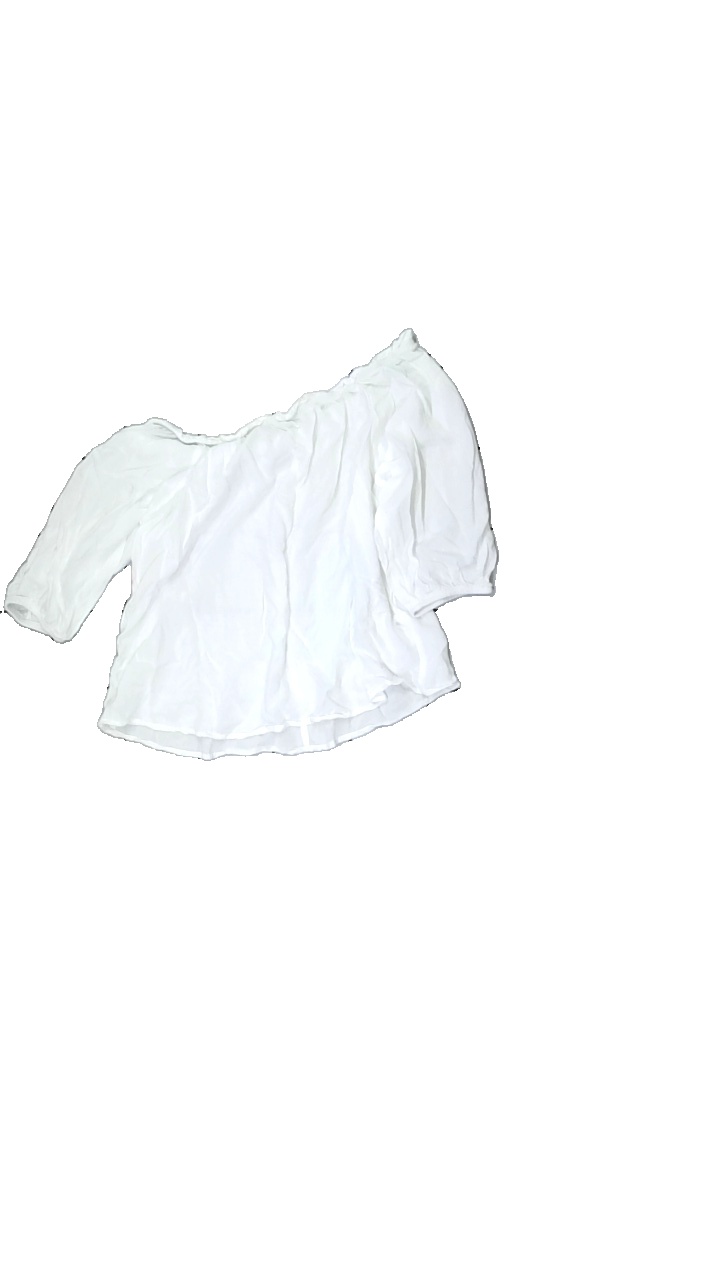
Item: Blouse (Ladies)
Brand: Gina Tricot
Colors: White
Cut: Regular, C-collar
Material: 100% viscose
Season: All
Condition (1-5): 2
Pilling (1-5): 5
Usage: Export
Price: <50